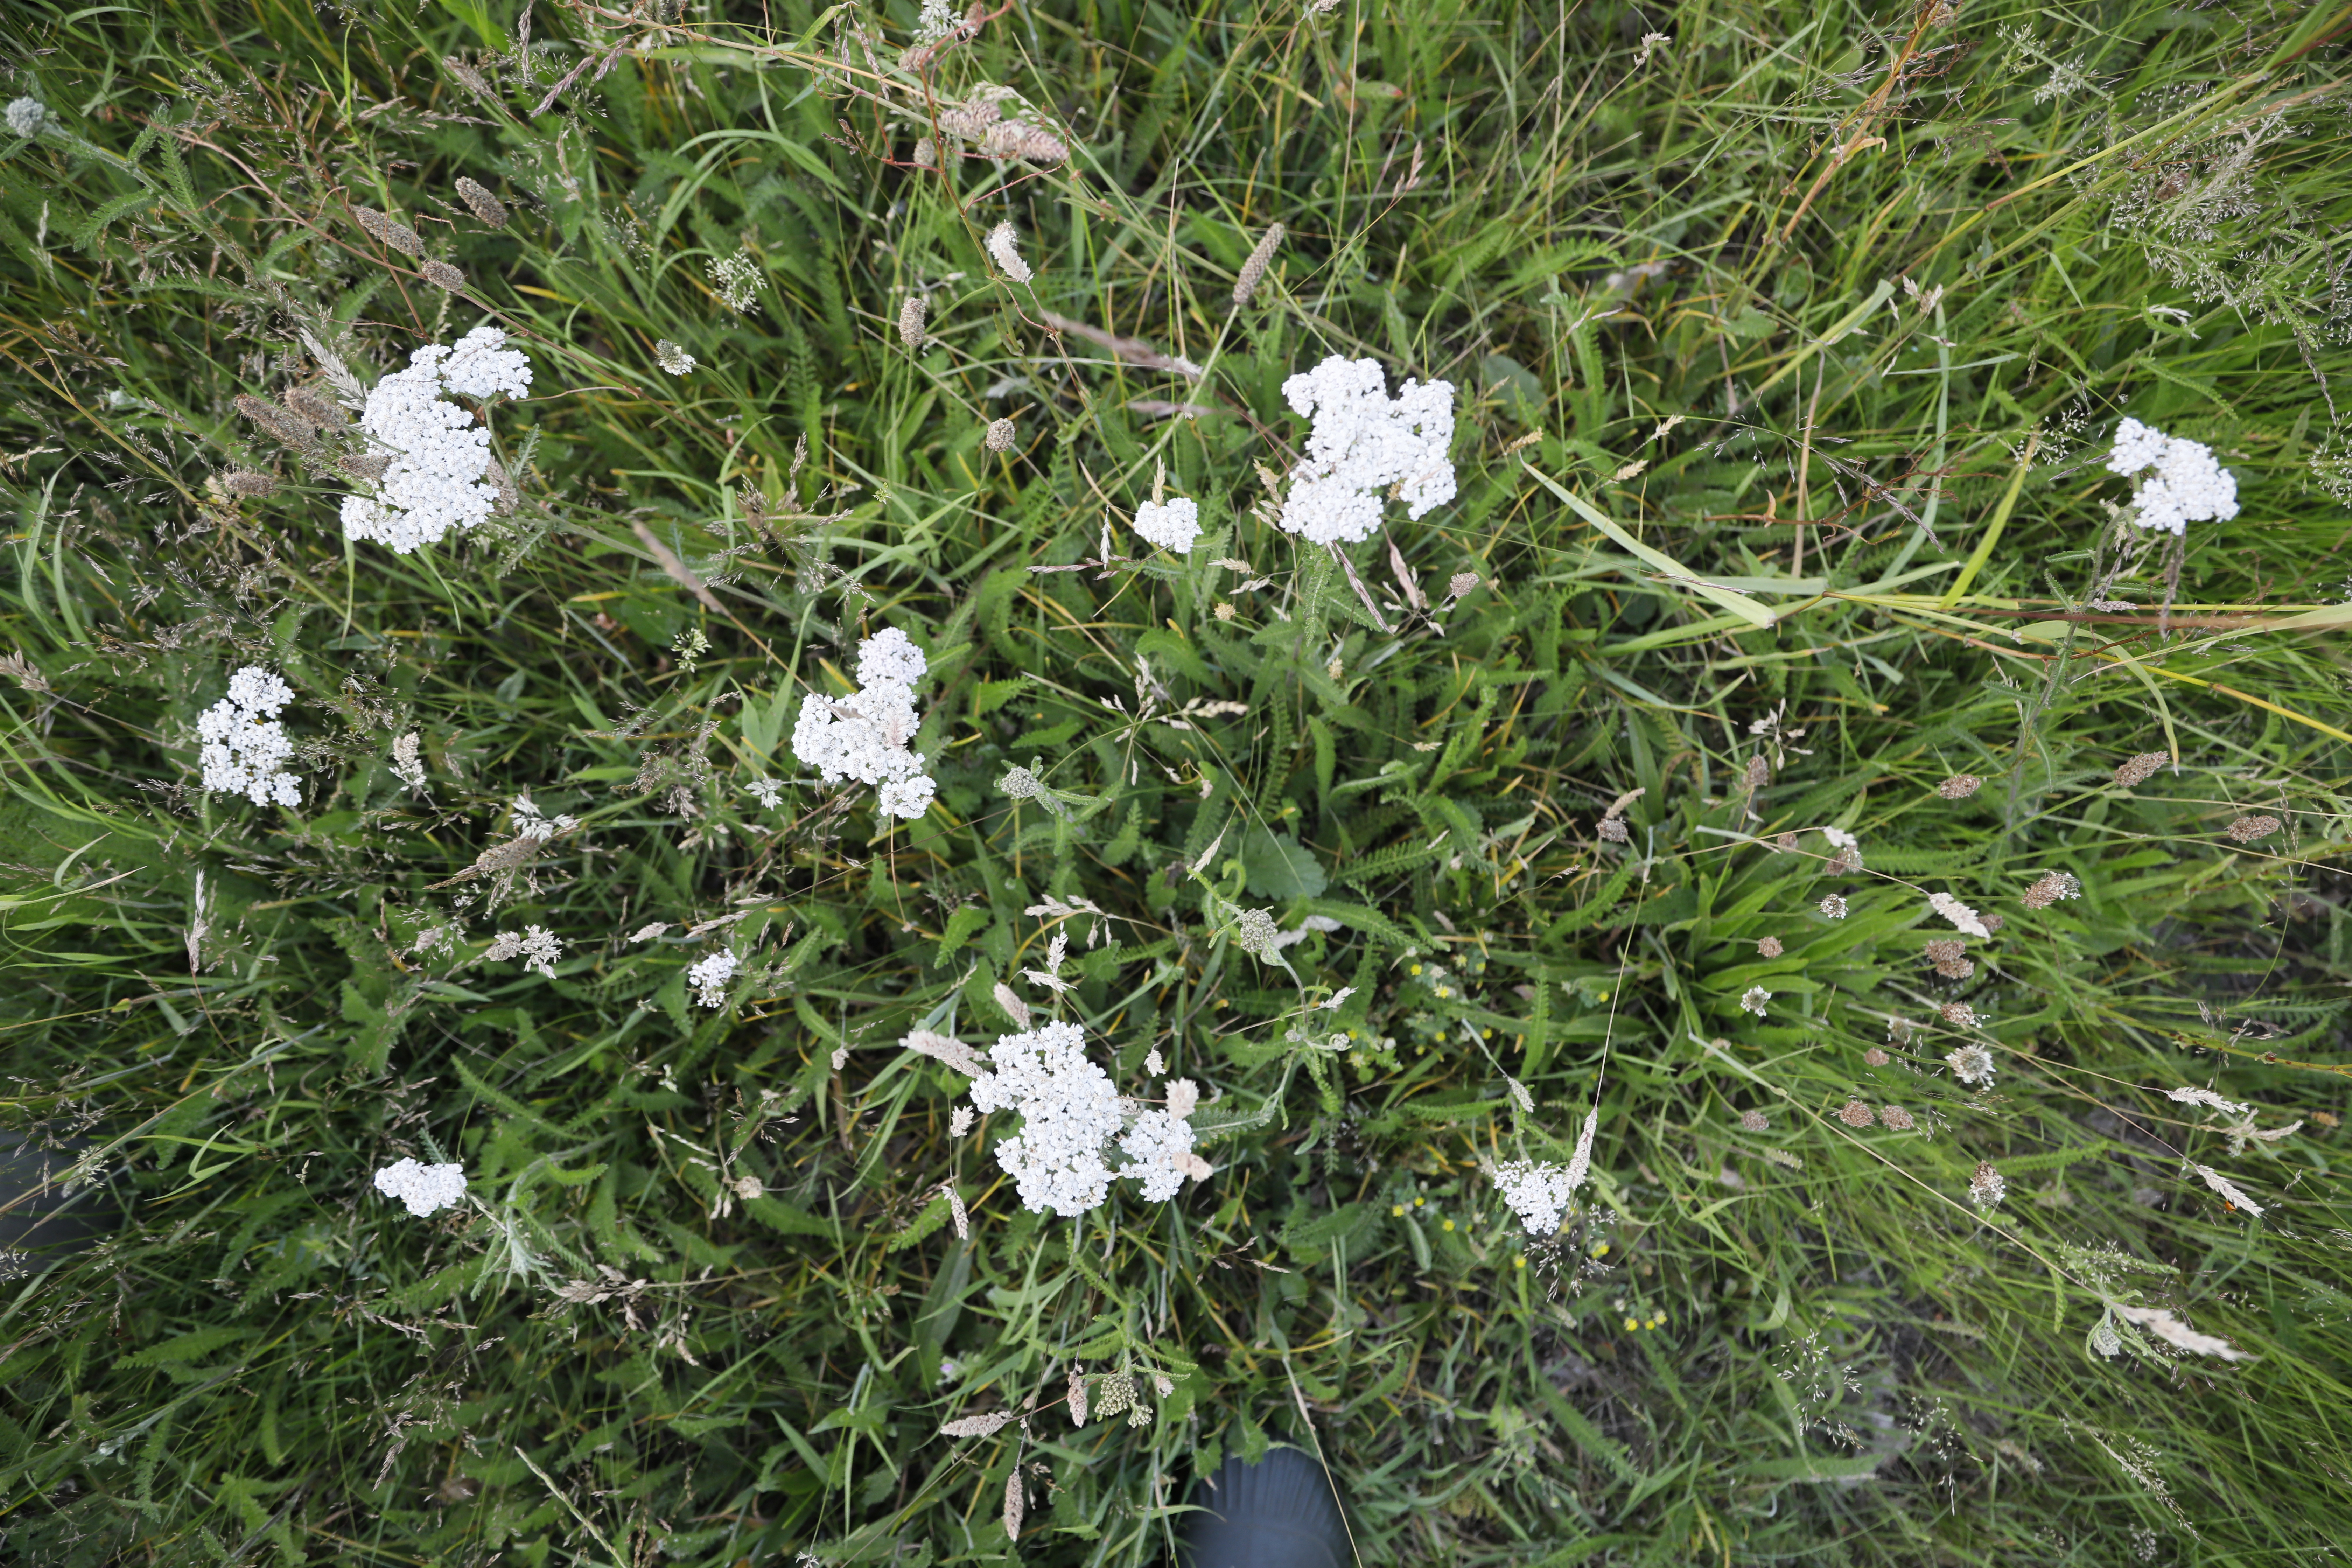
Plant species: Achillea millefolium, Plantago lanceolata